Notre-Dame de Paris

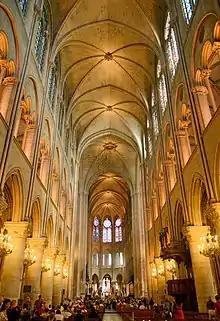
Notre-Dame in May 2012. From top to bottom, nave walls are pierced by clerestory windows, arches to triforium, and arches to side aisles.

The first phase began with the construction of the choir and its two ambulatories. According to Robert of Torigni, the choir was completed in 1177 and the high altar consecrated on 19 May 1182 by Cardinal Henri de Château-Marçay, the Papal legate in Paris, and Maurice de Sully. The second phase, from 1182 to 1190, concerned the construction of the four sections of the nave behind the choir and its aisles to the height of the clerestories. It began after the completion of the choir but ended before the final allotted section of the nave was finished. Beginning in 1190, the bases of the façade were put in place, and the first traverses were completed. Patriarch Heraclius of Jerusalem called for the Third Crusade in 1185 from the still-incomplete cathedral.